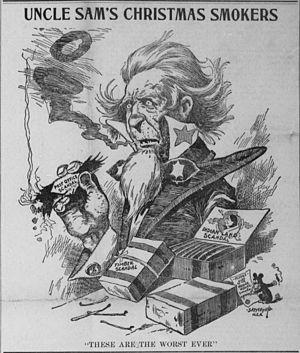
Dessin de presse Uncle Sam's Christmas Smokers, par Bob Satterfield. Ce dessin satirique montre Oncle Sam ayant reçu plusieurs boites de cigares comme cadeaux de Noël, mais ce sont des cigares explosifs – à comprendre comme autant de scandales aux États-Unis d'Amérique (affaires
Un cigare explosif est un type de cigare qui explose peu de temps après avoir été allumé. Objet de farces et attrapes, ces cigares sont généralement chargés d'une petite charge explosive placée sur la pointe à allumer ou d'un mécanisme non chimique qui se rompt quand le cigare est exposé à la chaleur. Le but de ces cigares est de faire une farce « hostile » à la personne visée. Néanmoins, le risque de blessures involontaires a entraîné un déclin de leur fabrication et de leur vente.